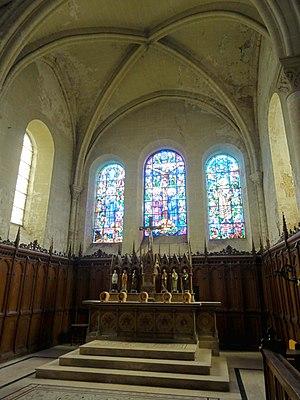
L'abbaye Saint-Vincent de Senlis est une ancienne abbaye de chanoines réguliers de saint Augustin à Senlis. Elle a été fondée en 1065 par la reine Anne de Kiev, probablement en relevant de ses ruines une ancienne abbaye dont l'histoire n'a pas laissé de traces. L'abbaye est placée sous les vocables de saint Jean-Baptiste et saint Vincent de Saragosse, qui n'est donc que le second patron pendant les premières décennies. Aucun élément en élévation ne subsiste de la première abbaye. L'église abbatiale actuelle fut édifiée pendant la seconde moitié du XIIᵉ siècle par le même atelier qui travaillait sur le chantier de la cathédrale Notre-Dame de Senlis. L'architecture est sobre, et montre encore des influences romanes, mais dans son ensemble, l'abbatiale appartient à la première période gothique. Avec un vaisseau central de 47 m de longueur et un clocher élancé culminant à 41 m, elle est de dimensions considérables. Pendant son premier siècle d'existence notamment, l'abbaye est très prospère.